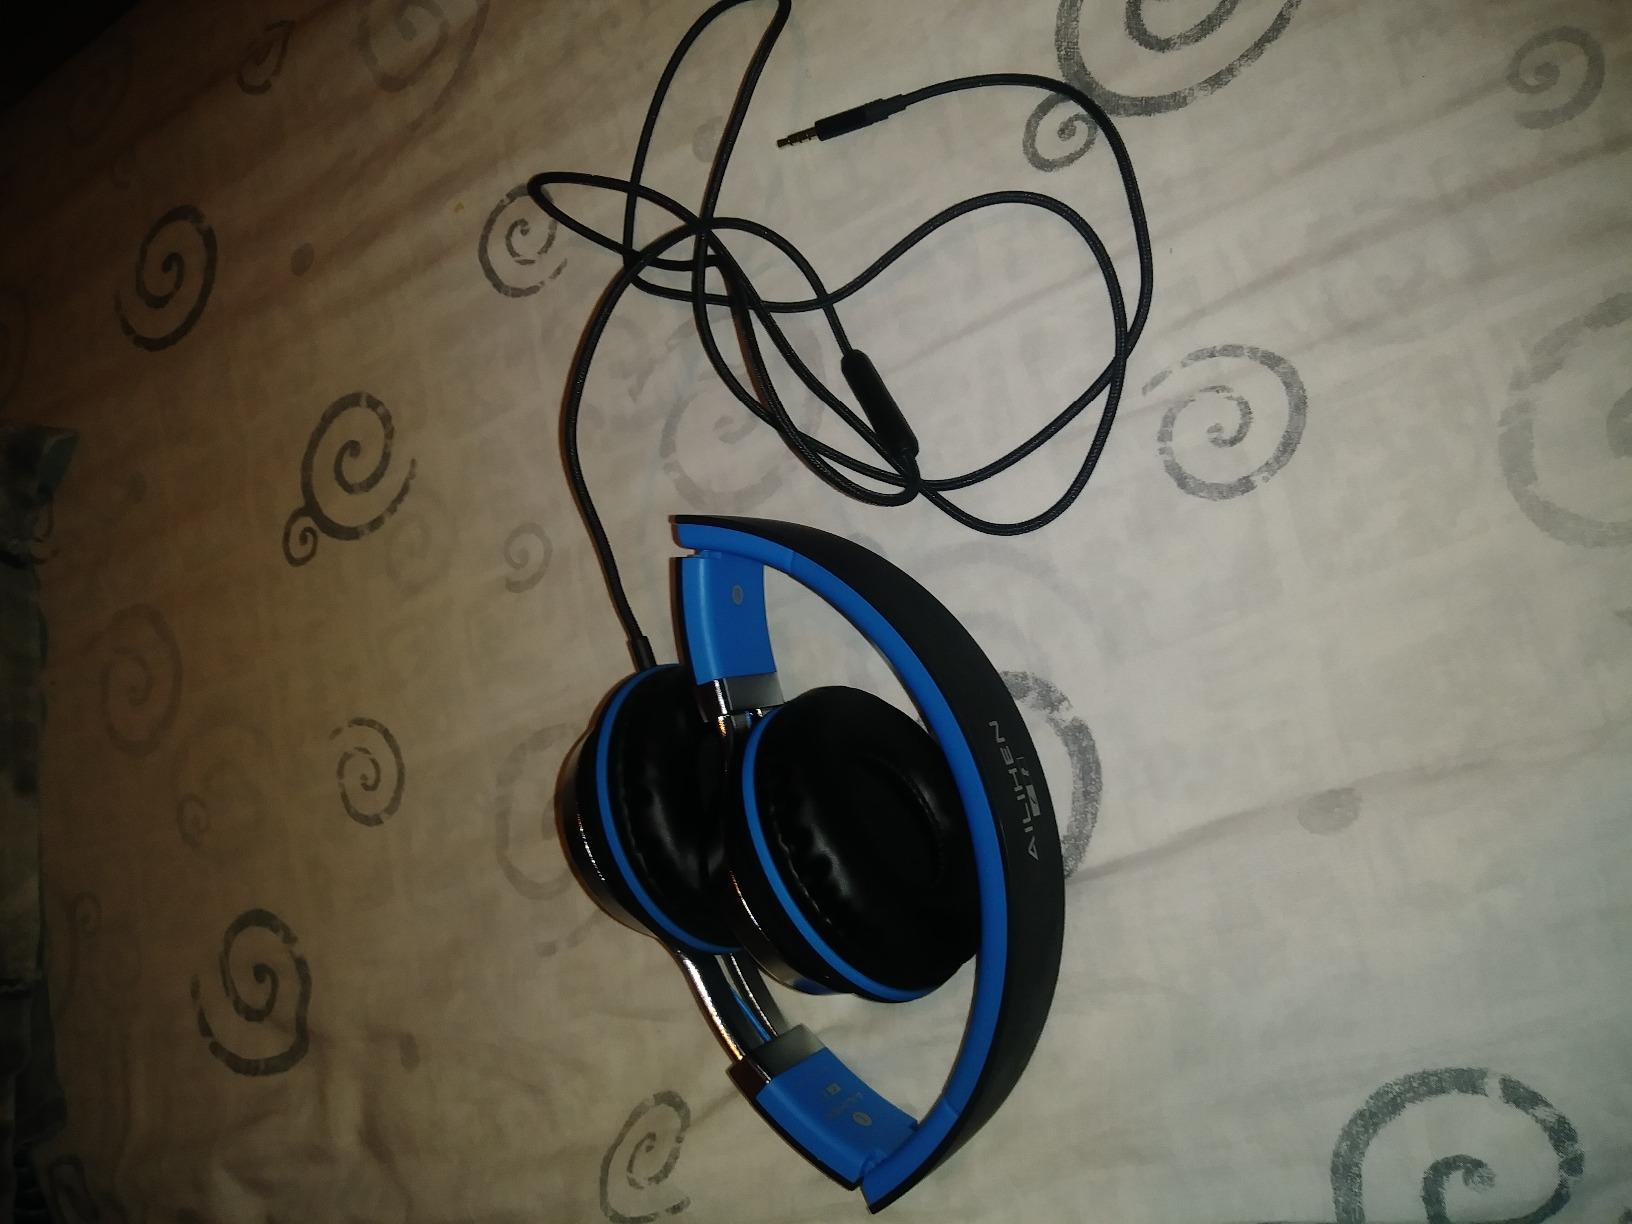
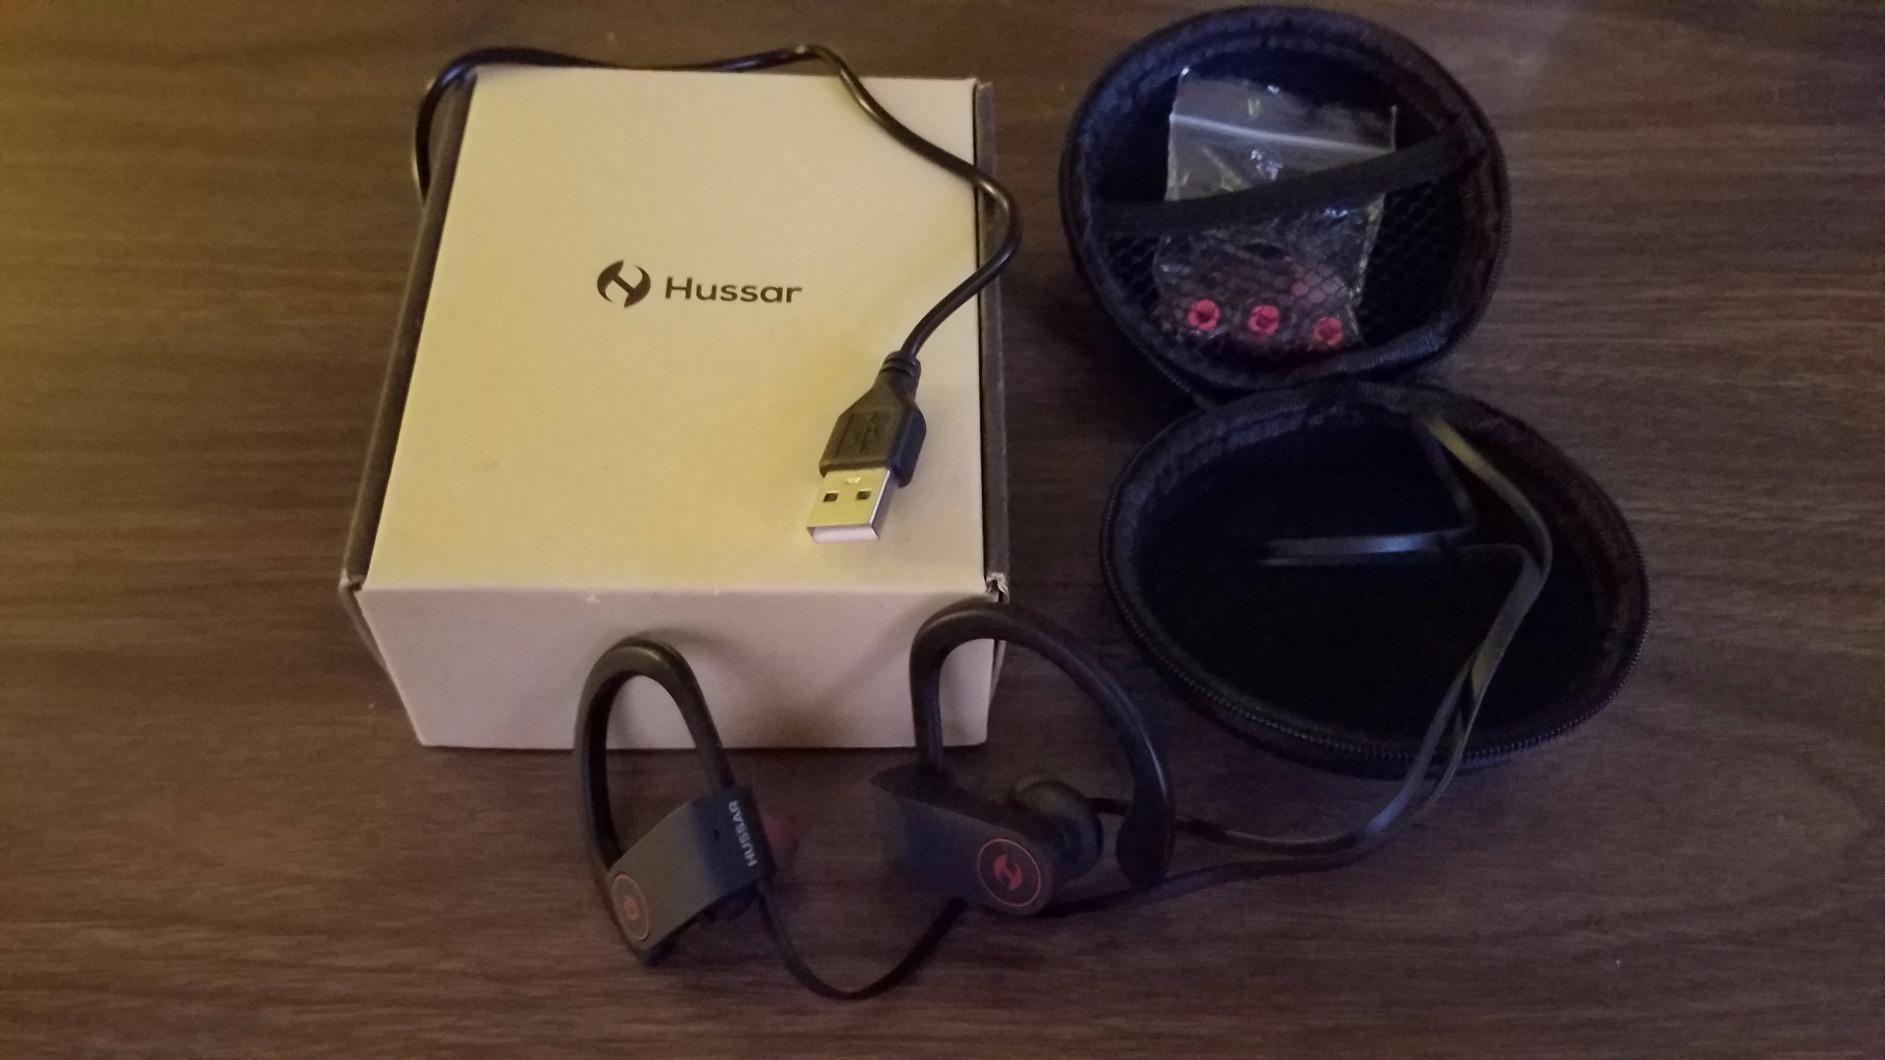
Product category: headphones
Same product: no